Chris Weidman

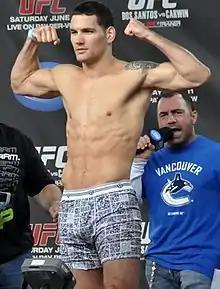
Chris Weidman at the weigh-ins of UFC 131 in June 2011

Weidman made his UFC debut against Alessio Sakara on March 3, 2011, at , replacing an injured Rafael Natal. Weidman, who took the fight on two weeks' notice and who was also nursing a rib injury, won a unanimous decision, scoring a decisive 30–27 on all three judges' scorecards.